Atmospheric optics

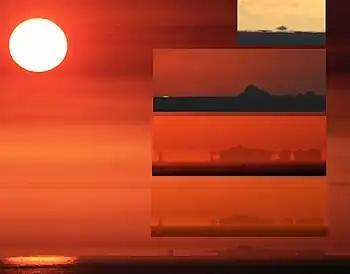
Various kinds of mirages in one location taken over the course of six minutes. The uppermost inset frame shows an inferior mirage of the Farallon Islands. The second inset frame shows a green flash on the left-hand side. The two lower frames and the main frame all show superior mirages of the Farallon Islands. In these three frames, the superior mirage evolves from a 3-image mirage to a 5-image mirage, and back to a 2-image mirage. Such a display is consistent with a Fata Morgana.

A mirage is a naturally occurring optical phenomenon in which light rays are bent to produce a displaced image of distant objects or the sky. The word comes to English via the French "mirage", from the Latin "mirare", meaning "to look at, to wonder at". This is the same root as for "mirror" and "to admire". Also, it has its roots in the Arabic "mirage".